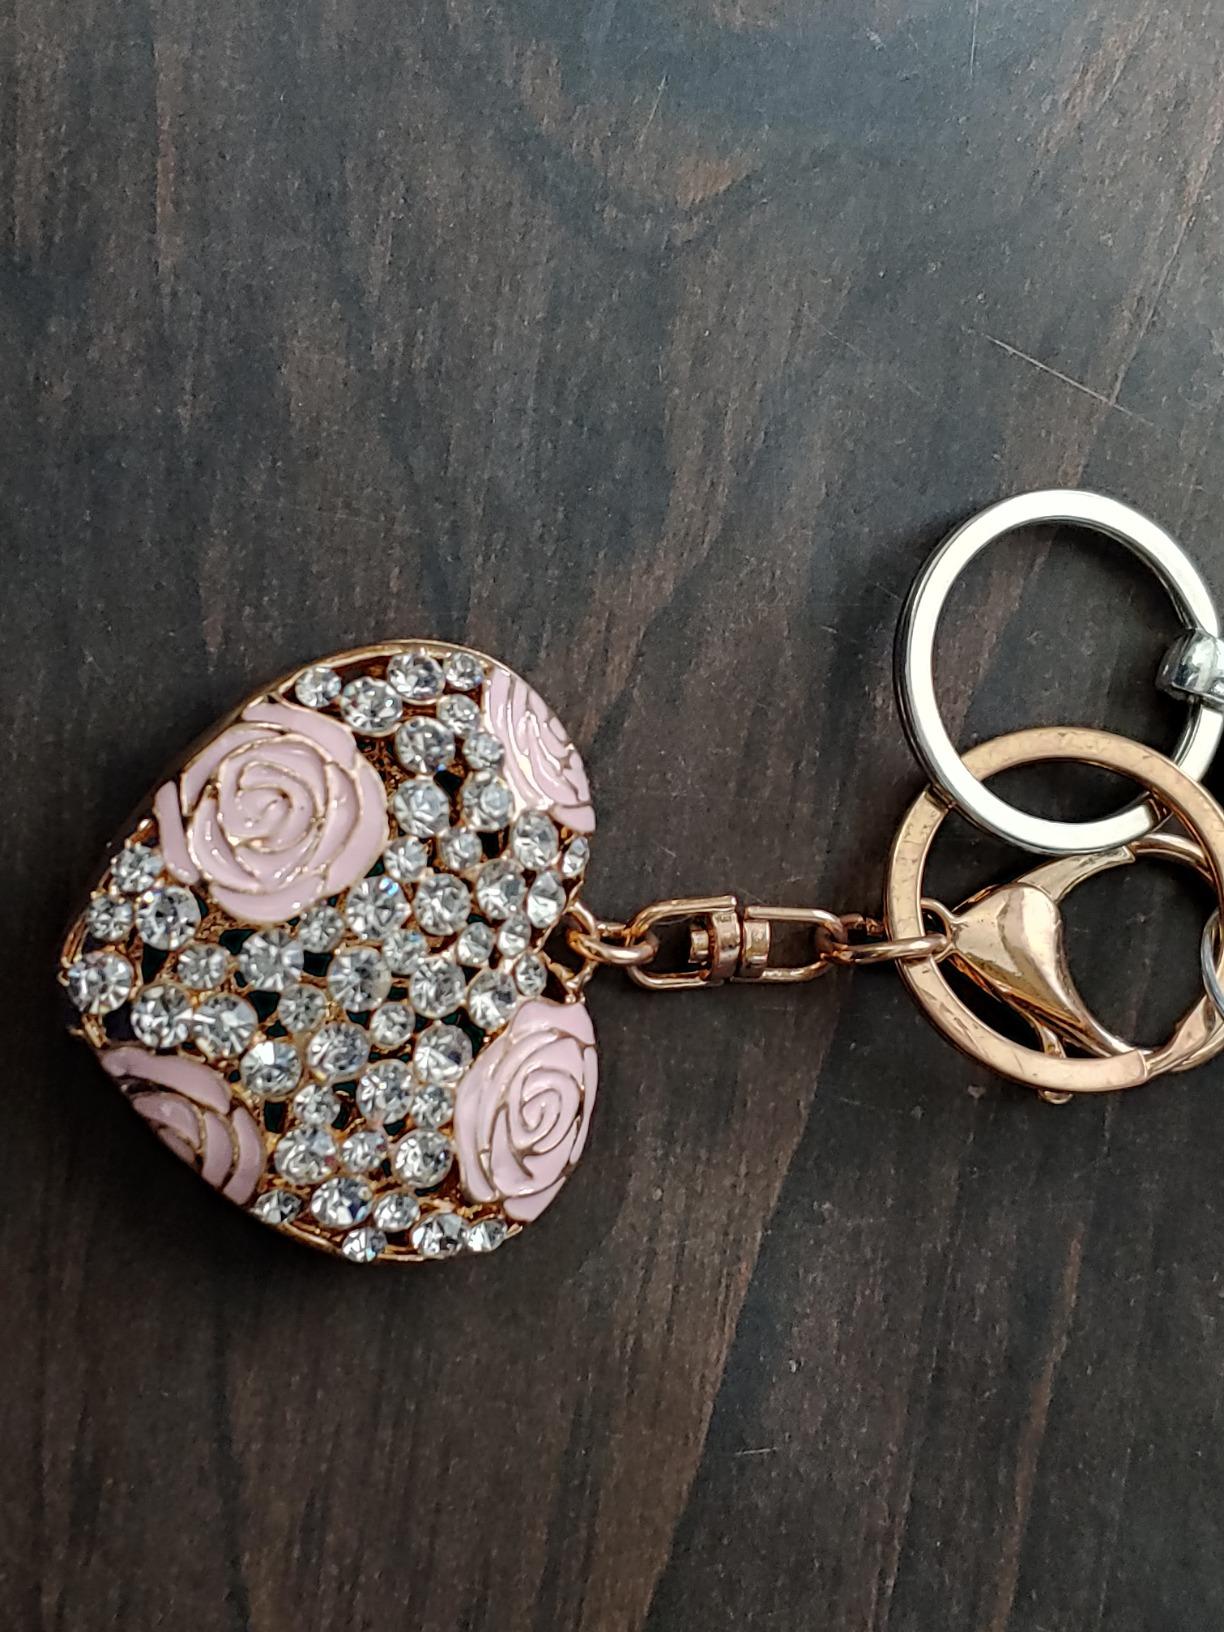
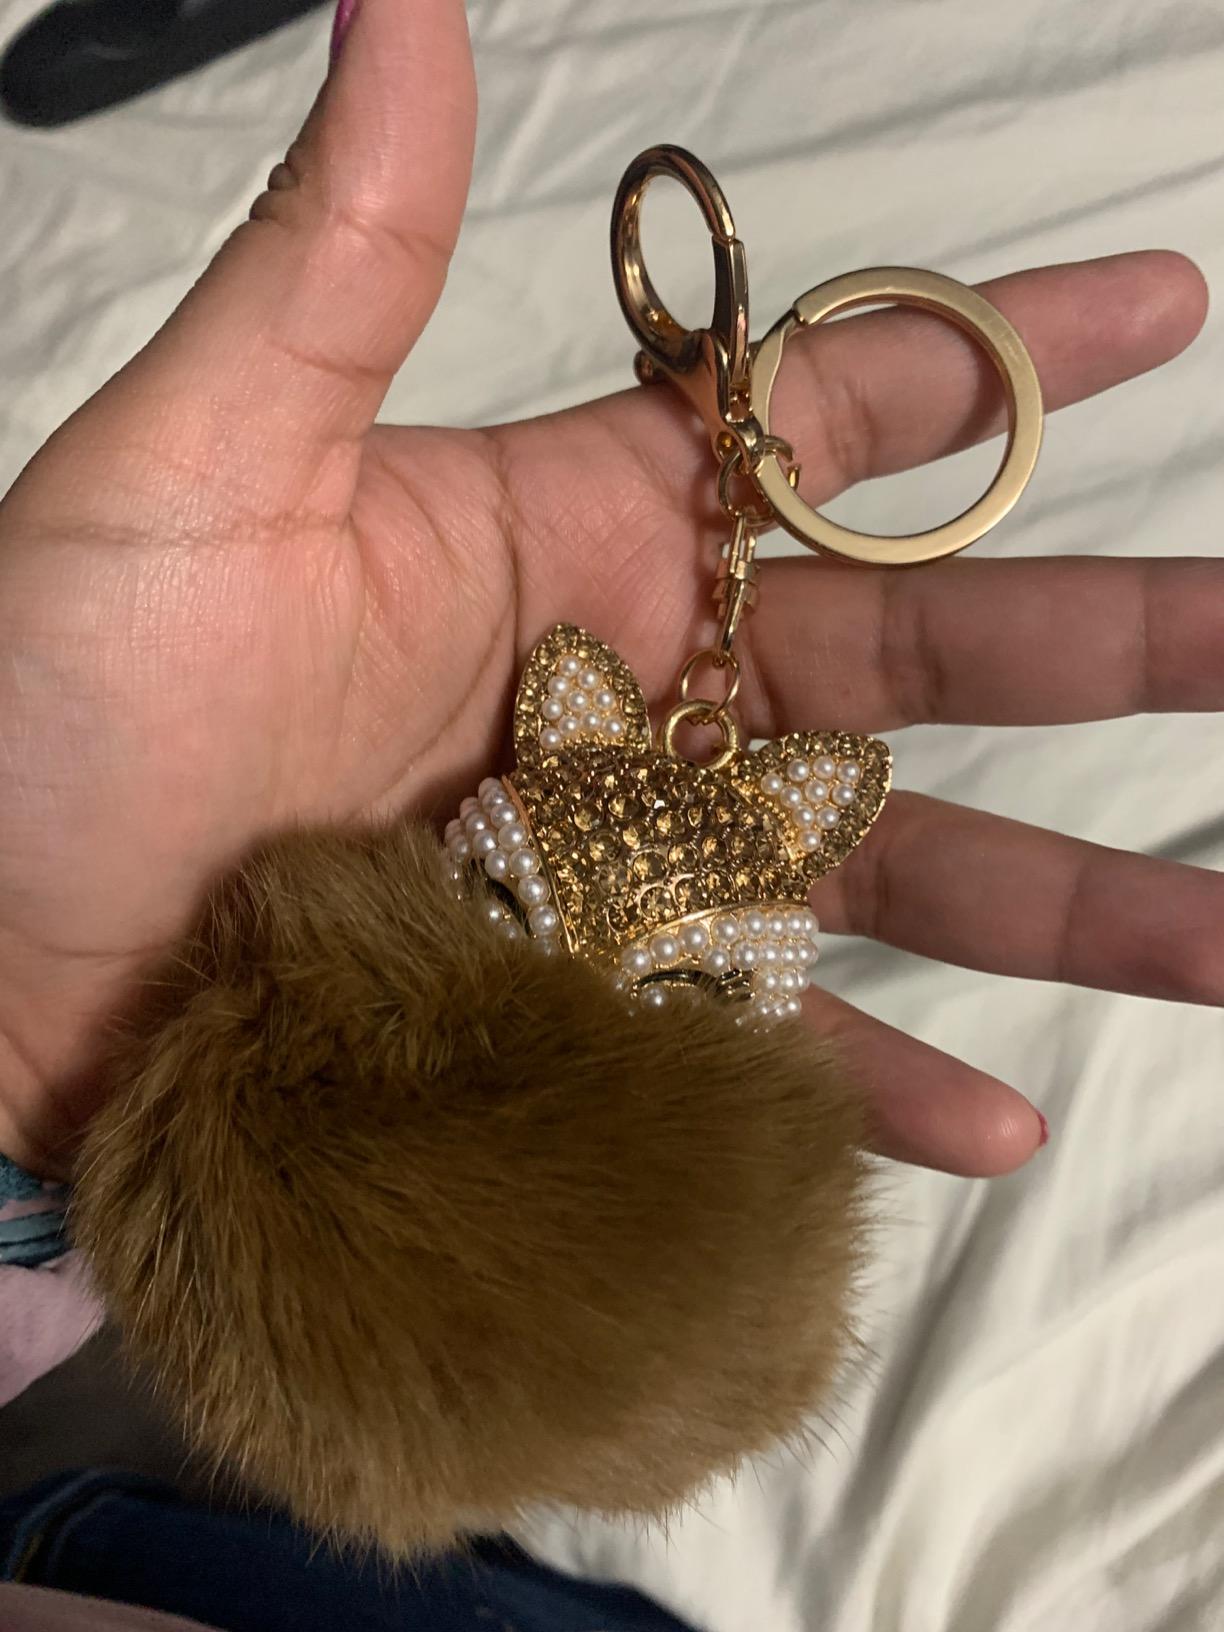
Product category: accessories_keychain
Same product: no